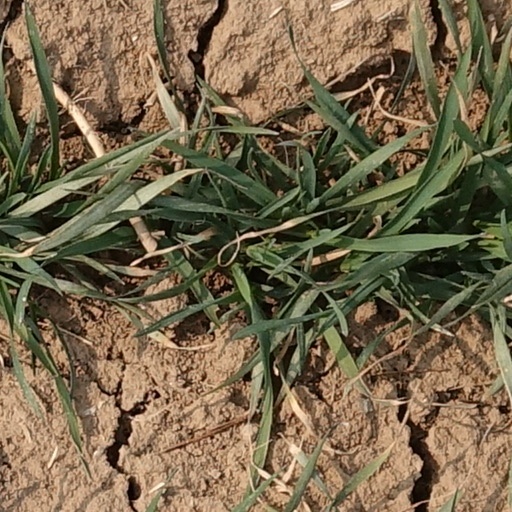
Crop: wheat